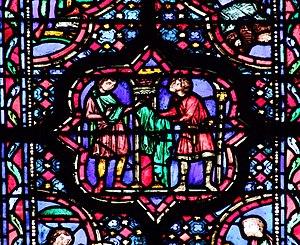
Sainte Chapelle (détail vitrail), Paris This building is indexed in the Base Mérimée, a database of architectural heritage maintained by the French Ministry of Culture,
Louis Charles Auguste Steinheil, né le 26 juillet 1814 à Strasbourg et mort le 16 mars 1885 à Paris, est un peintre français du XIXᵉ siècle spécialiste de l'art historique et médiéval.
Les vitraux de la Sainte-Chapelle sont créés à la demande de saint Louis, roi de France, pour décorer sa nouvelle Sainte-Chapelle.